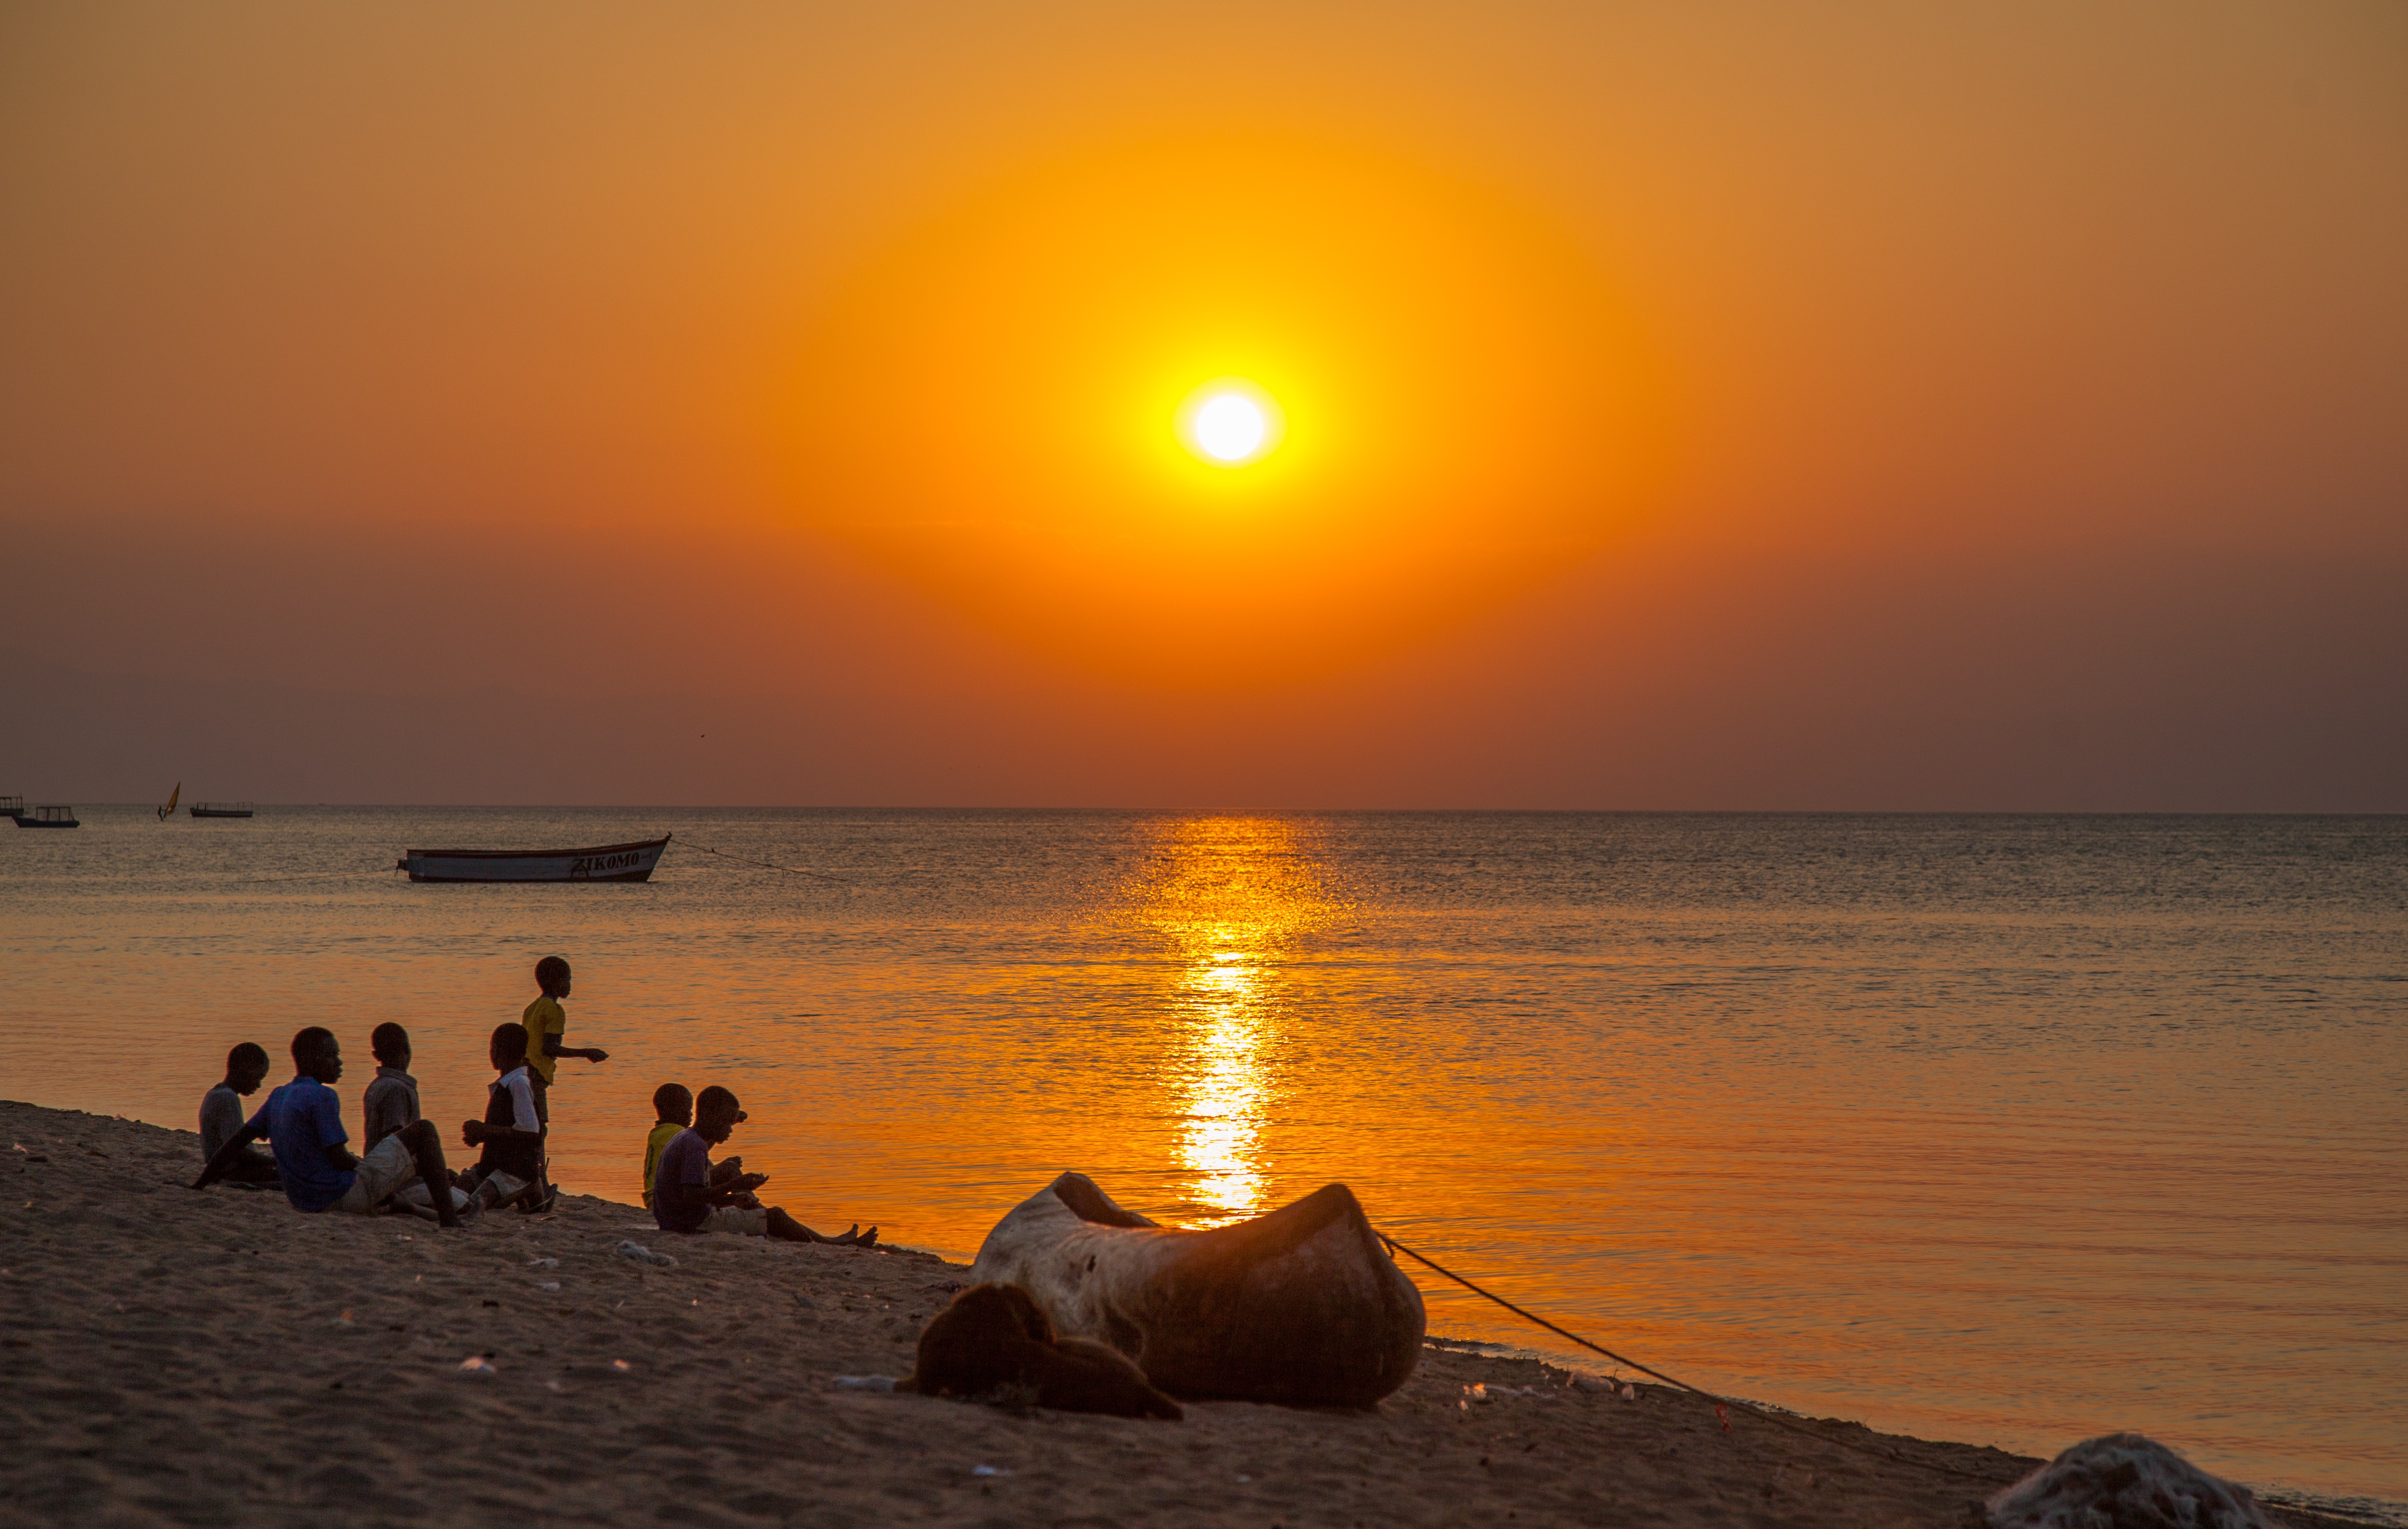
beach, sea, coast, ocean, horizon, sun, sunrise, sunset, sunlight, morning, shore, wave, dawn, dusk, evening, cape, afterglow